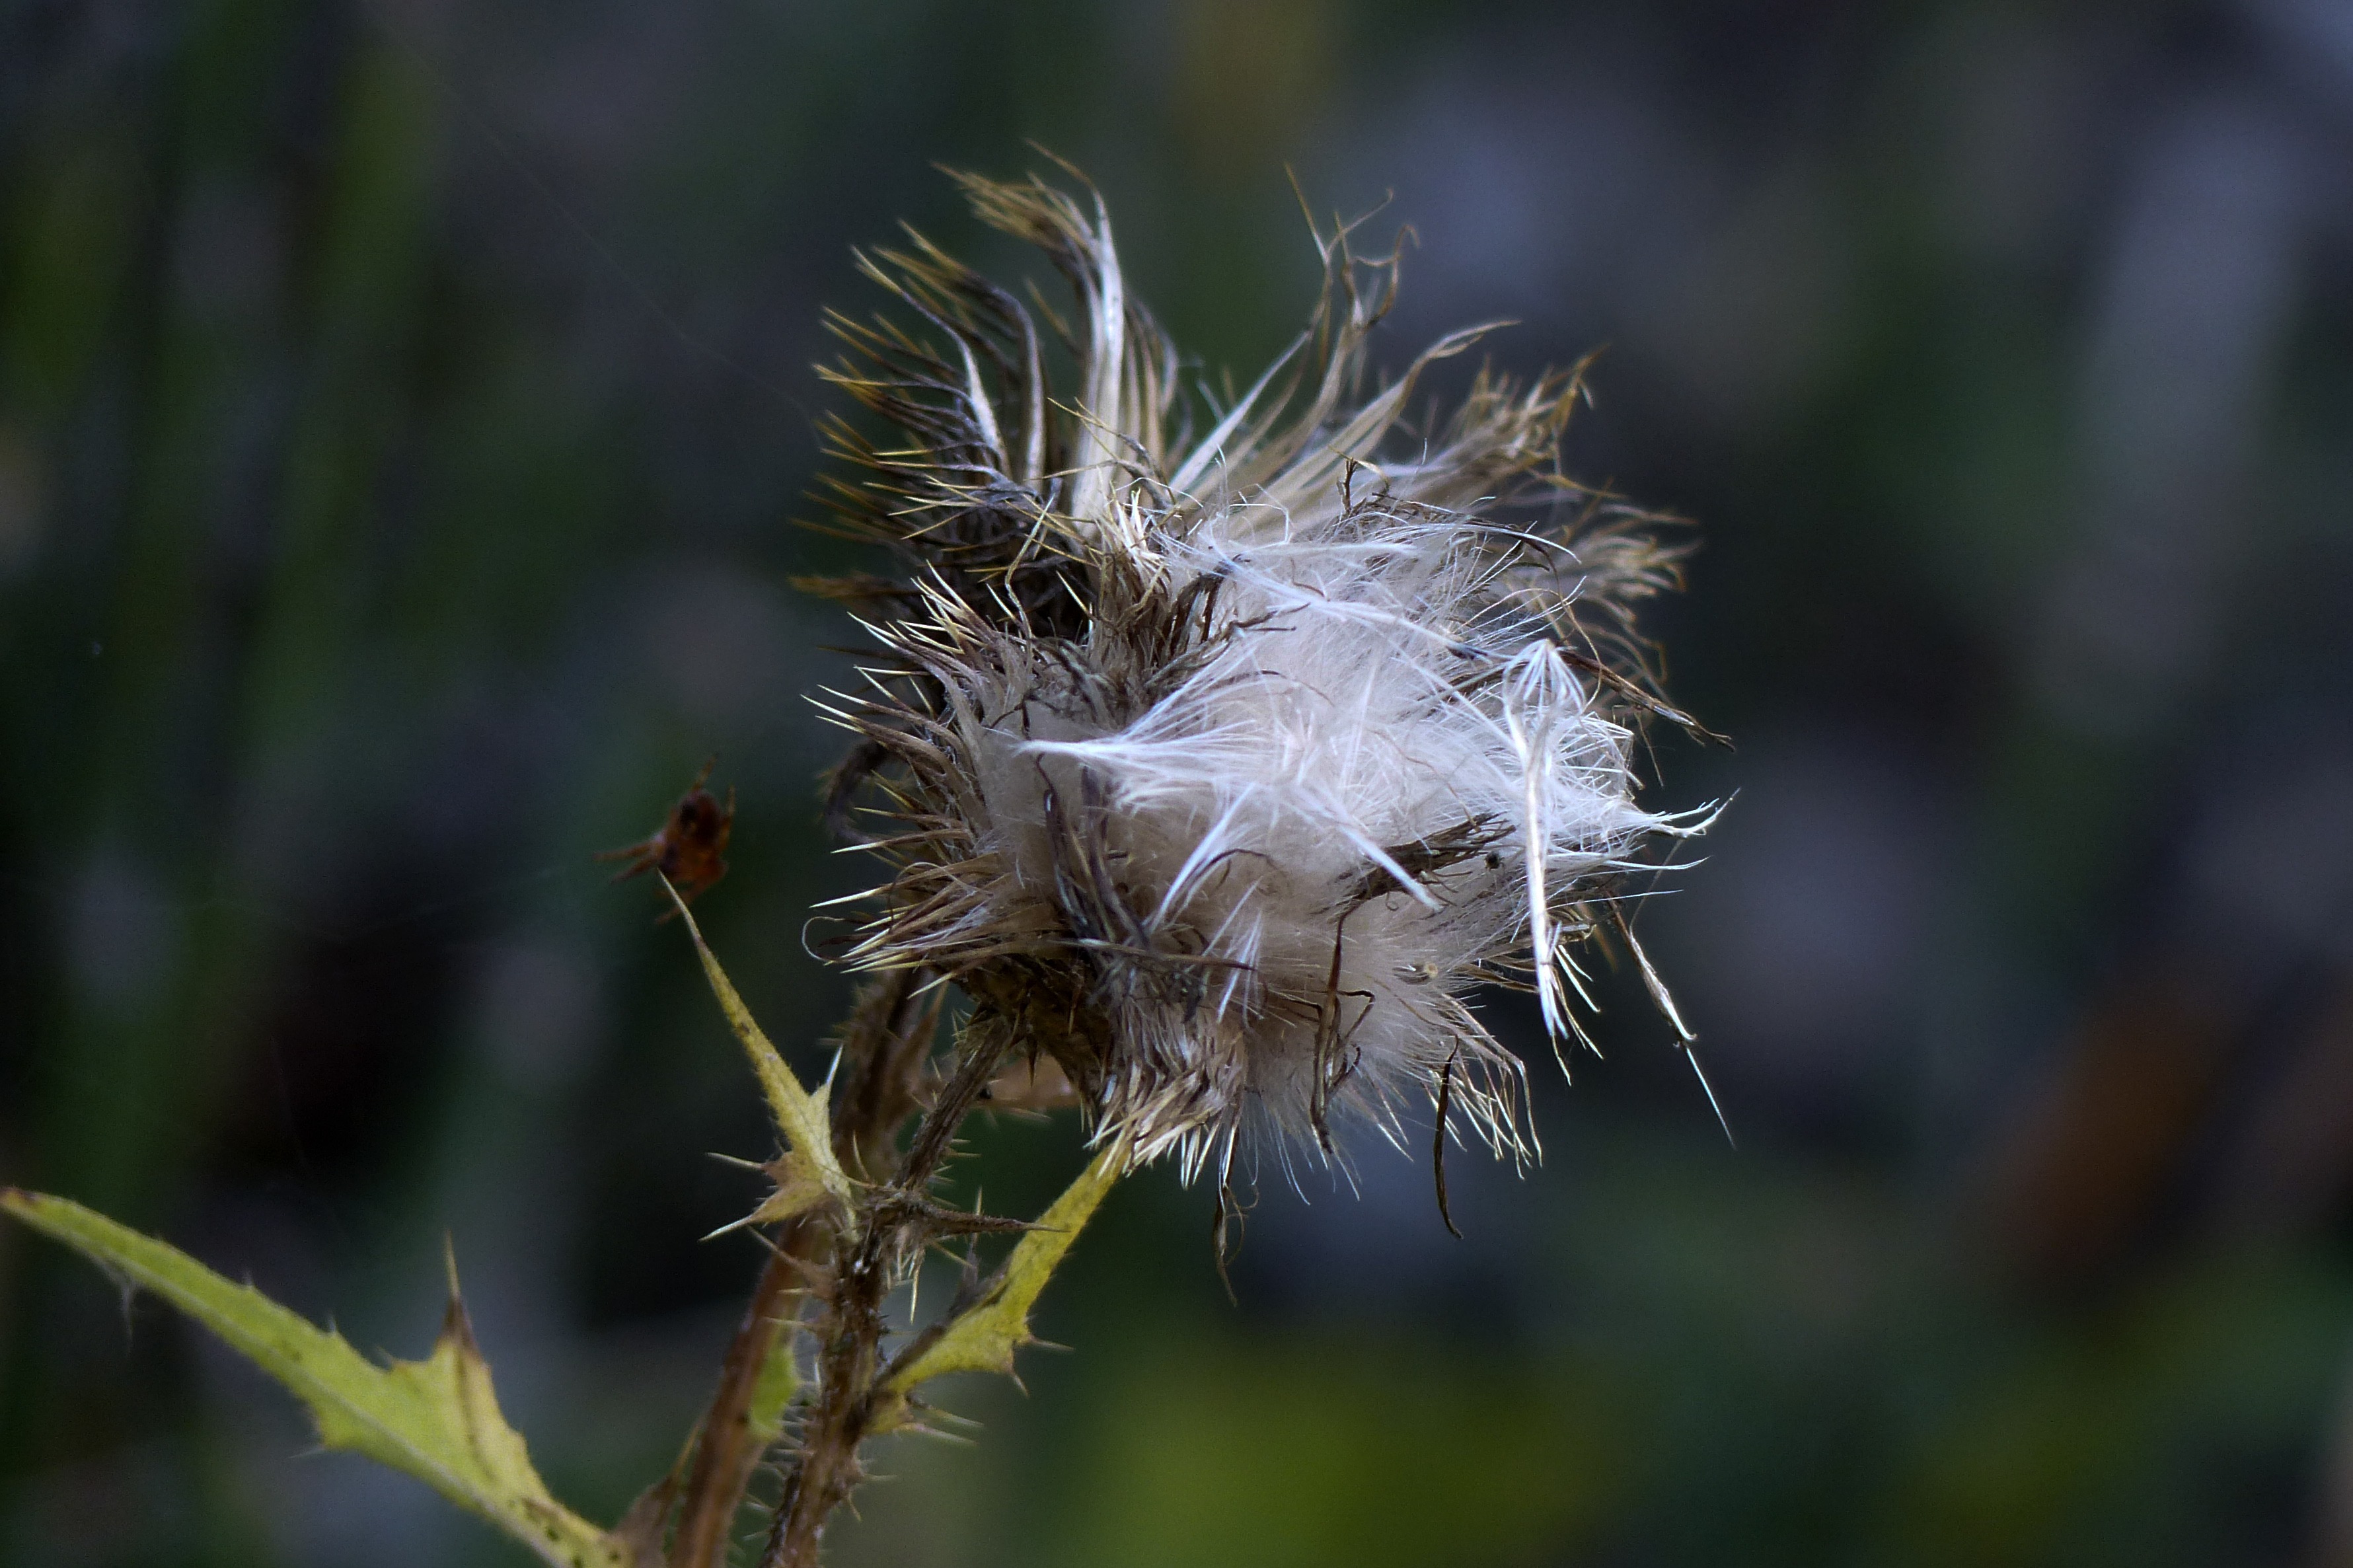
nature, forest, plant, field, meadow, dandelion, flower, wildlife, flora, fauna, close up, wild plant, withered, thistle, macro photography